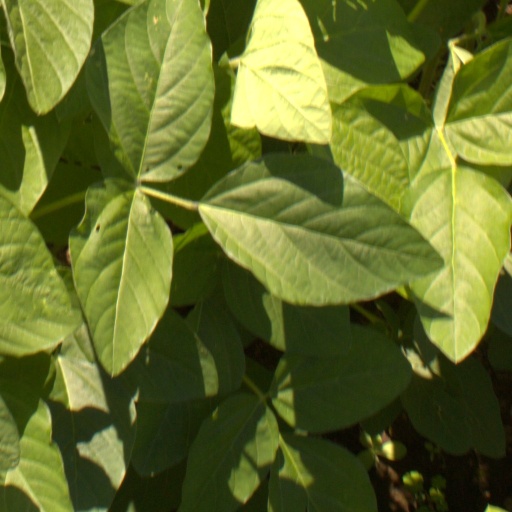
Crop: soybean